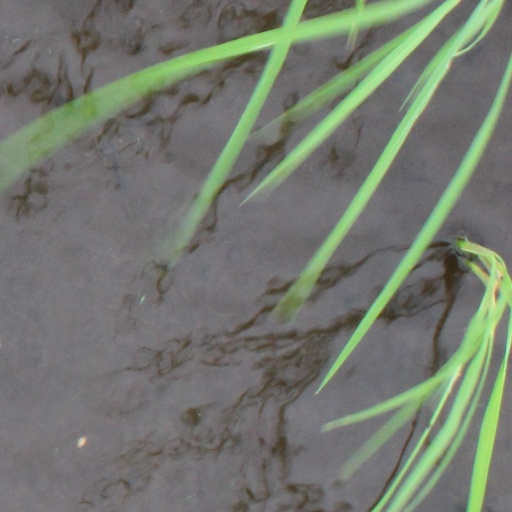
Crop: rice